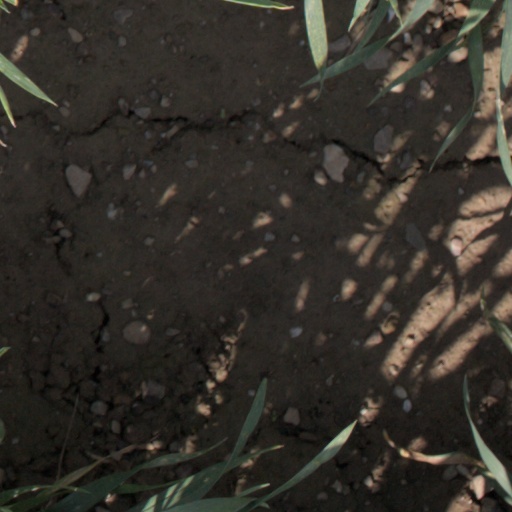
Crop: wheat